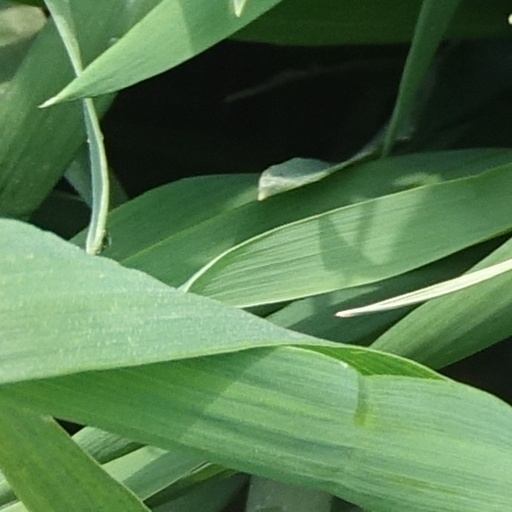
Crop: wheat